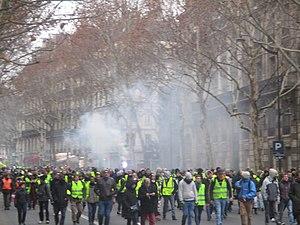
Samedi 5 janvier 2019 après-midi. Les gilets jaunes continuent d'arriver au début du boulevard Saint-Germain.